Sturm, Ruger & Co.

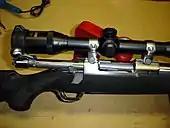
Ruger M77 Mark II Stainless Bolt Action in .204

Ruger is a dominant manufacturer in the .22 LR rimfire rifle market in the U.S., due primarily to the sales of its Ruger 10/22 semiautomatic rifle. The 10/22 is very popular due to its reputation for being relatively inexpensive and of high quality. As a result, a wealth of after-market accessories and parts were made available for it, which has further increased its popularity.